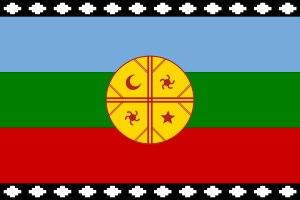
Les Mapuches sont un groupe ethnique et peuple autochtone du Chili et d'Argentine formant plusieurs communautés, connues également sous le nom d'Araucans. Au sens strict, le terme Mapuches désigne les Amérindiens habitant l’Araucanie ou Arauco, coïncidant grosso modo à l’actuelle région administrative chilienne d'Araucanie, c’est-à-dire les Araucans et leurs descendants ; dans un sens plus large, le terme englobe tous ceux qui parlent, ou parlaient naguère, la langue mapuche ou mapudungun, y compris divers groupes autochtones ayant subi entre les XVIIᵉ et XIXᵉ siècles le processus dit d’araucanisation par suite de l’expansion araucane à partir de l’Araucanie originelle vers des zones sises à l’est de la cordillère des Andes.